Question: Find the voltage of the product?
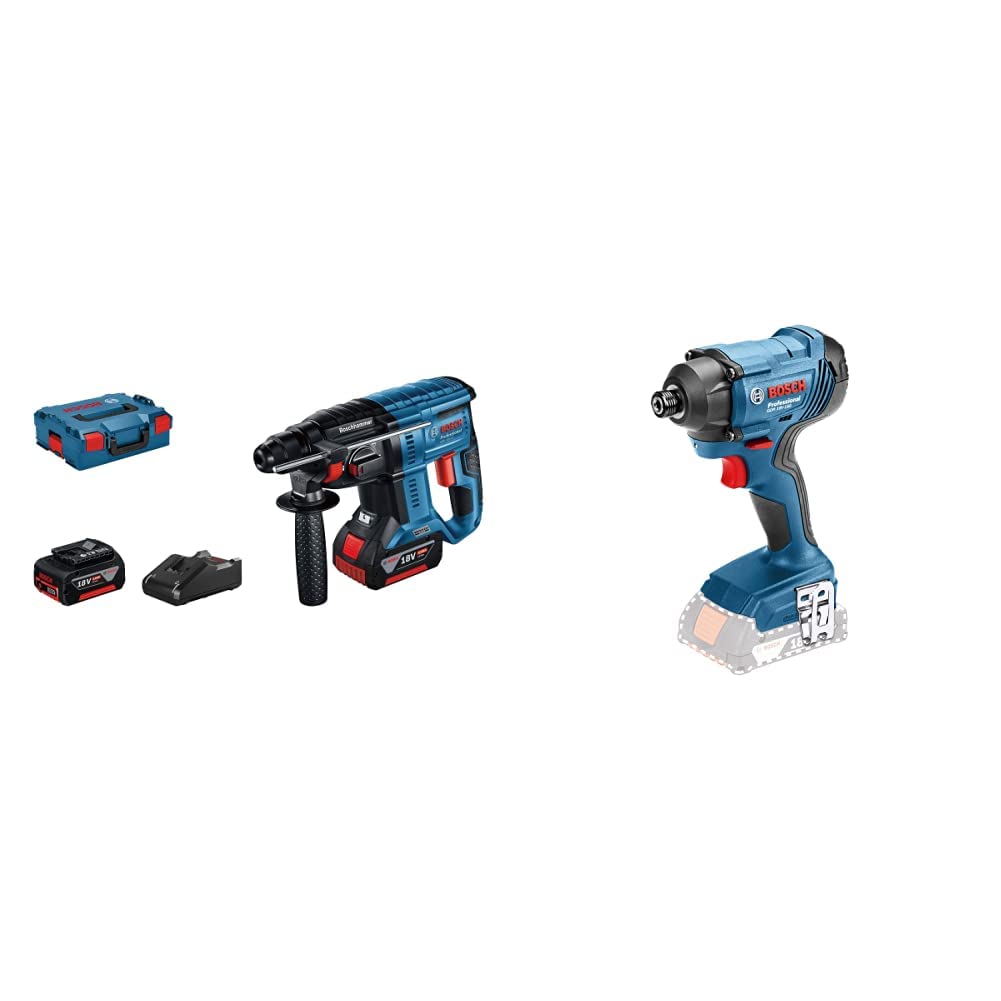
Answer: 18.0 volt